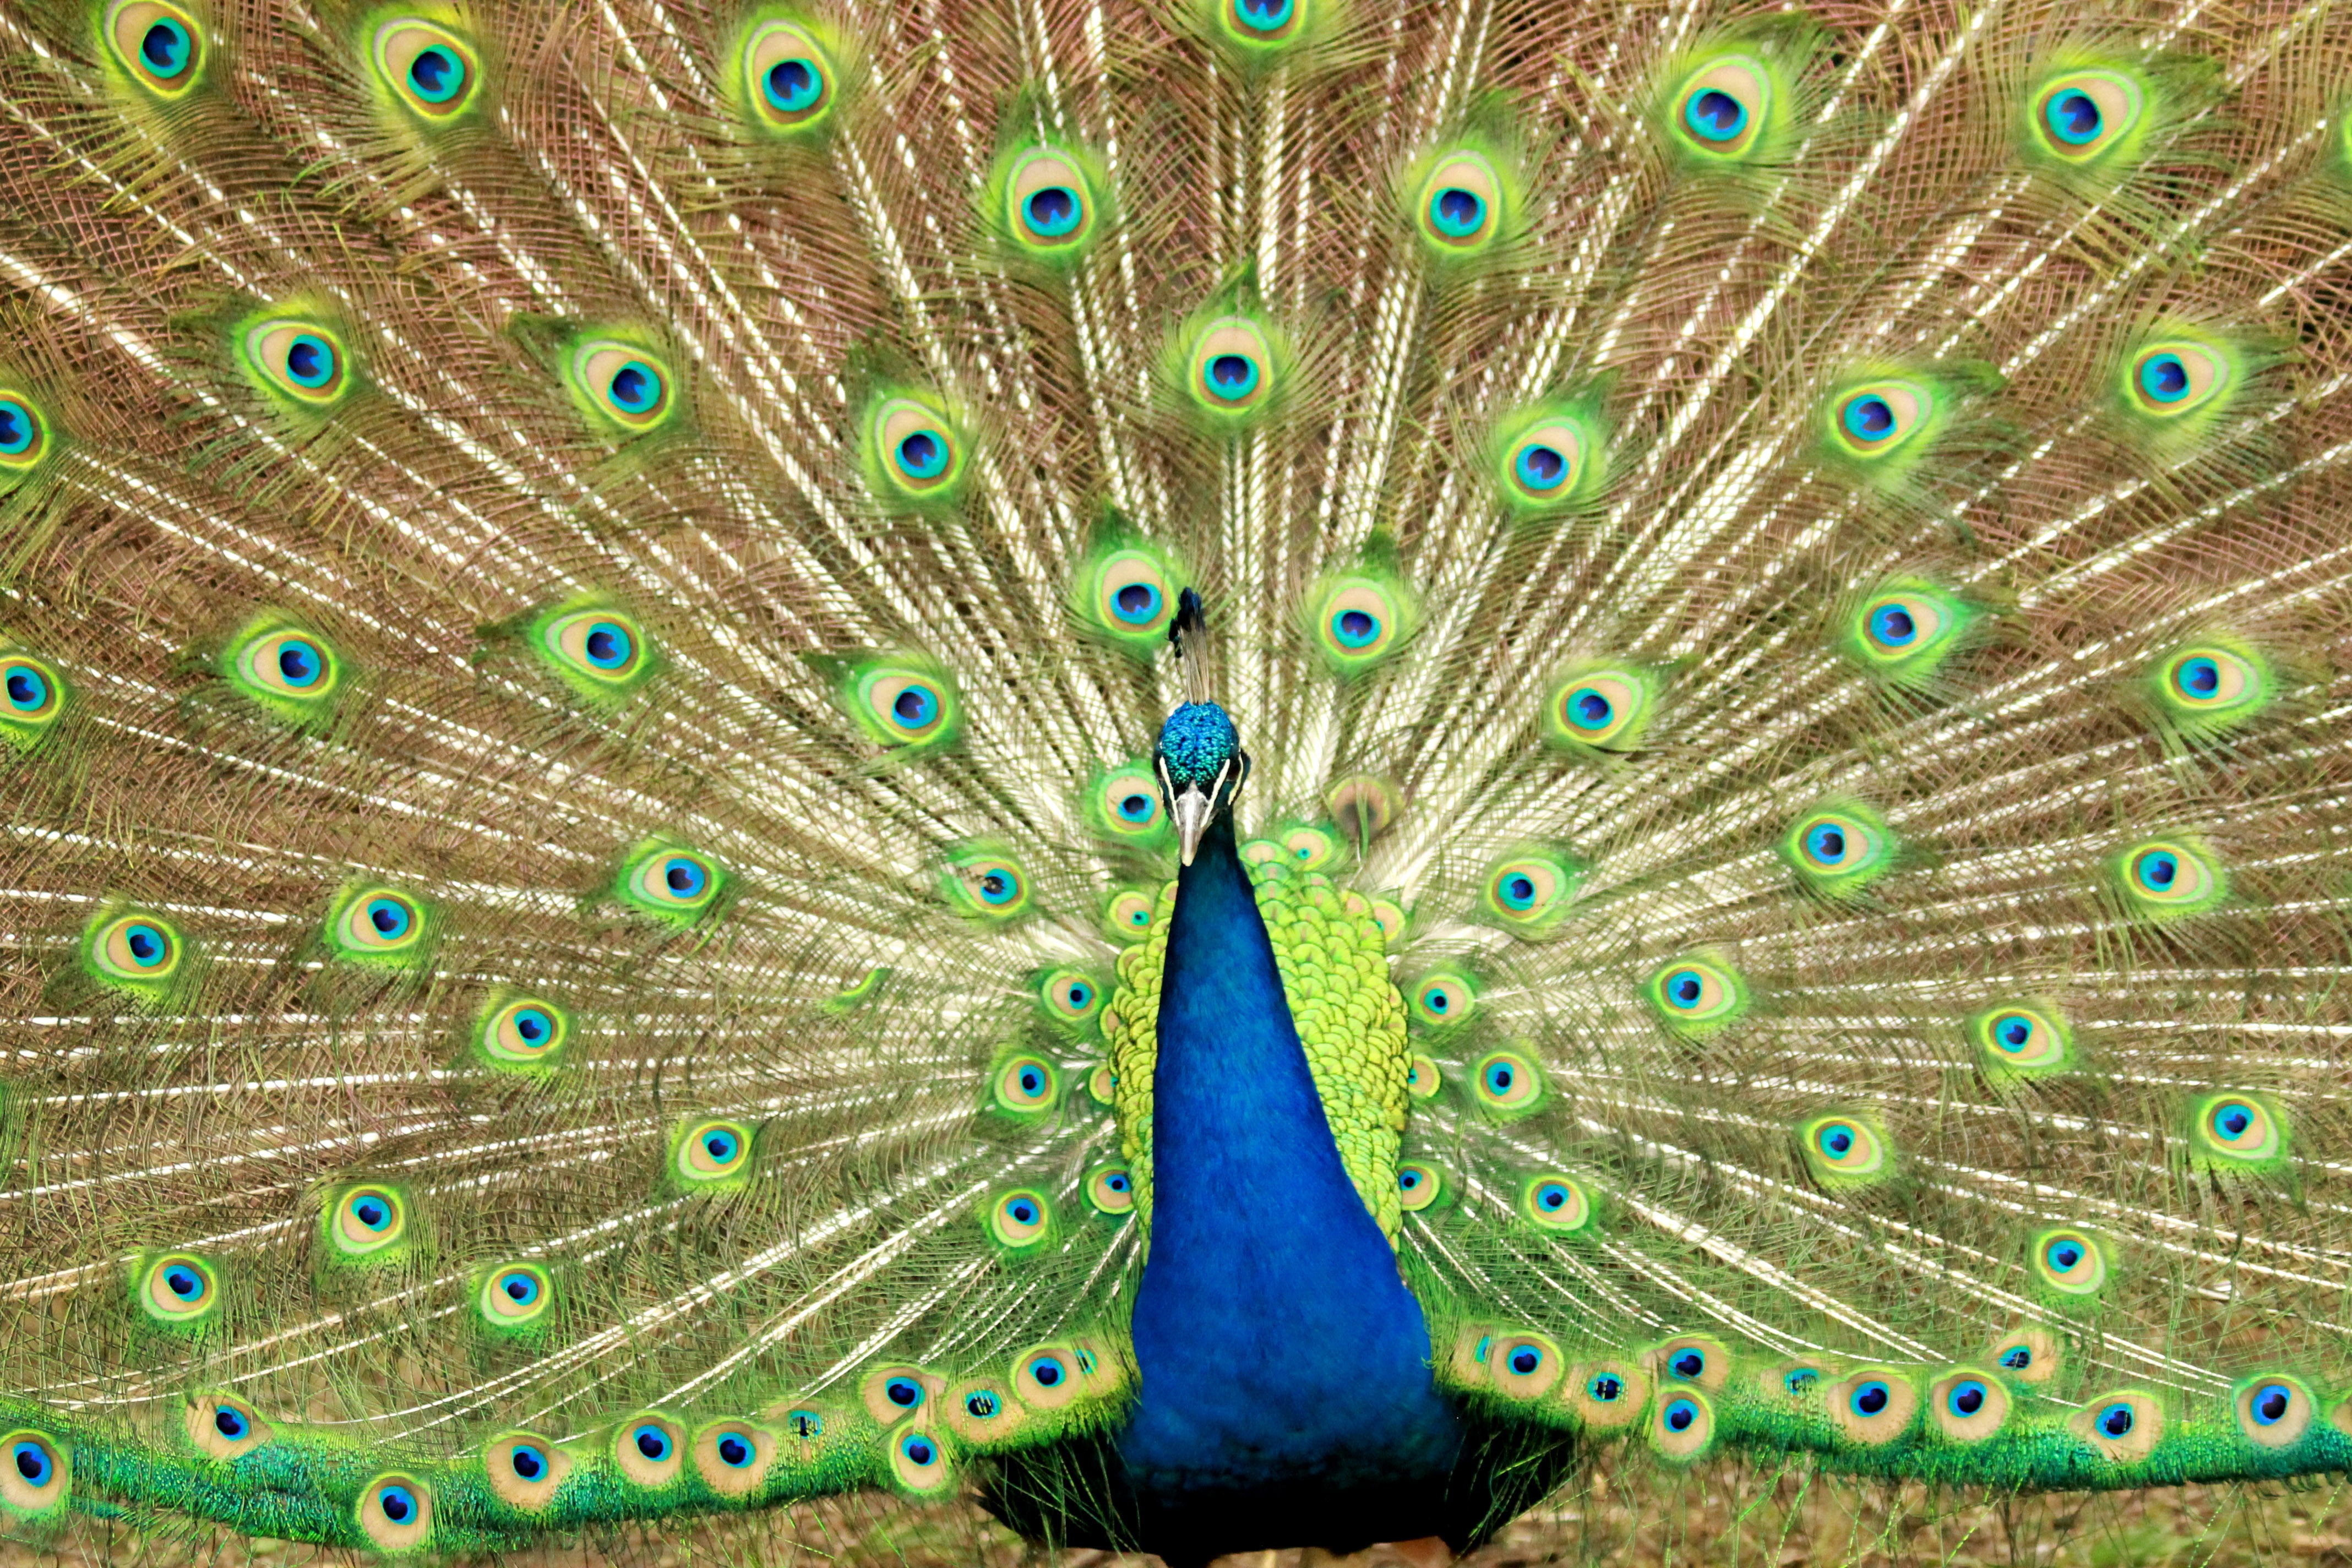
nature, bird, wing, animal, male, wildlife, zoo, green, beak, blue, colorful, feather, fauna, peacock, plumage, tail, galliformes, symmetry, vertebrate, peafowl, phasianidae, organism, fashion accessory